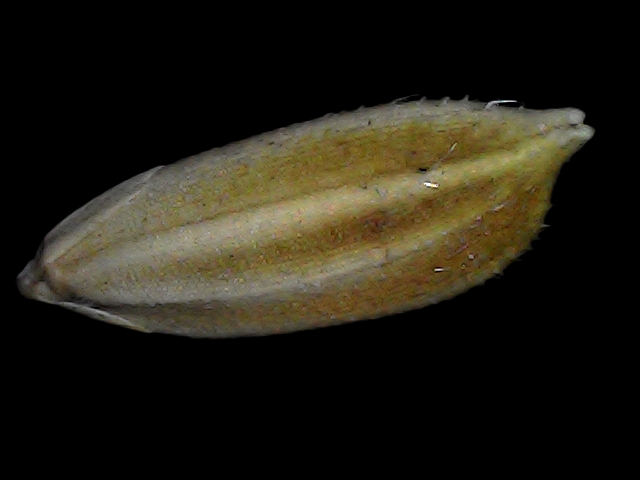
Rice variety: Bd91